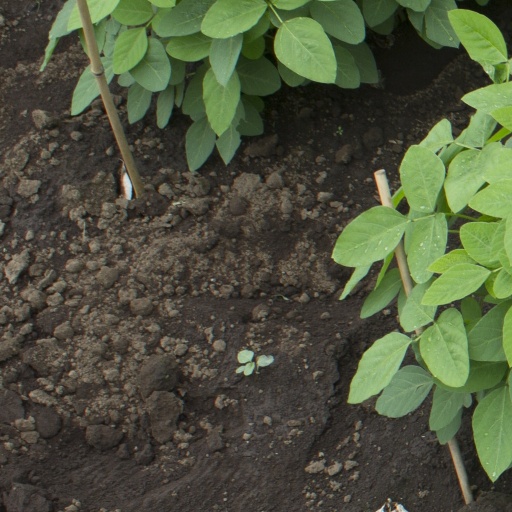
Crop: soybean